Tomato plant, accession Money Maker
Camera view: horizontal (90 deg, fisheye); turntable rotation: 270 degrees
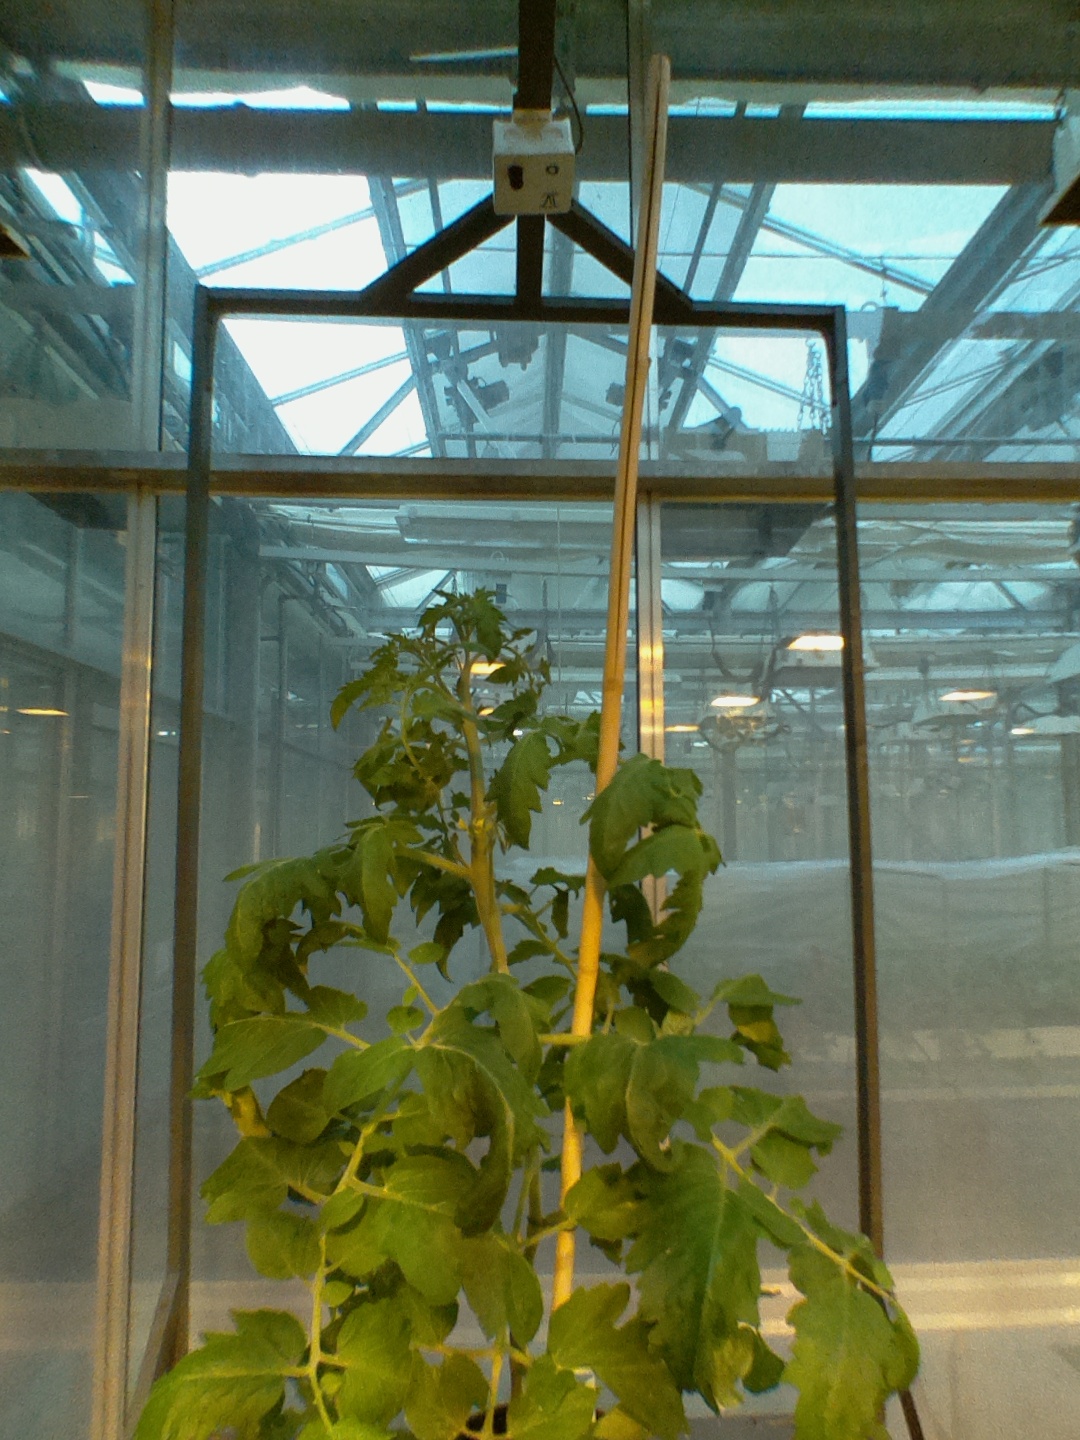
BBCH growth stage 65: Full flowering, 50%-60% of flowers open, first petals falling